Roksanda Ilinčić

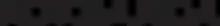

Roksanda Ilinčić Bueno de Mesquita (née Ilinčić; , ; born 1975) is a Serbian-born fashion designer based in London, England. She owns the fashion brand Roksanda (stylised in all caps), which she introduced in 2005 at London Fashion Week.